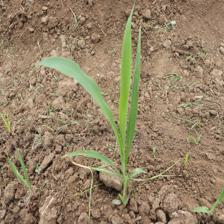
Label: Sorghum